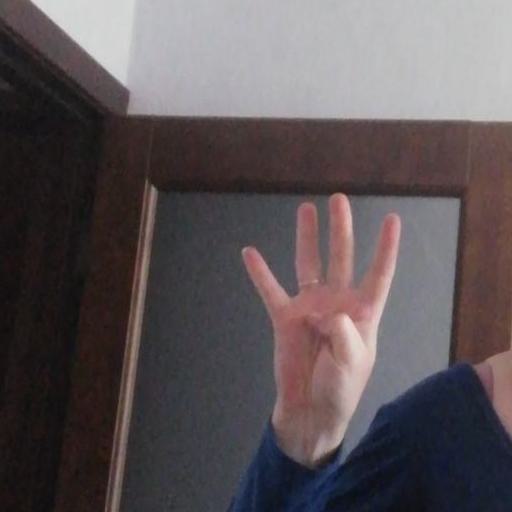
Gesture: four